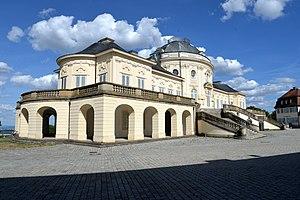
Bade-Wurttemberg, Stuttgart, château Solitude